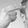
ASL letter: H